Planned community

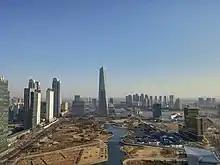
Songdo in South Korea

According to politics of country settlement a number of planned cities were created in peripheral regions. De facto all the cities which have Jewish population its new Jewish side have been planned like New Acre and Nazareth Illit. Those cities also known as "Development Towns". The most successful is Ashdod with more than 200,000 inhabitants, a port and developed infrastructure. Other cities that were developed following Israel's lineation plan are Shoham, Karmiel and Arad. Modi'in-Maccabim-Re'ut has been another of the country's most successful planned cities. Construction began in 1994 and it now has a population of over 80,000. Modi'in also rates higher in terms of average salary and graduation rates than the national average. It was designed and planned by Israeli architect Moshe Safdie. Many Israeli settlements follow this model, including towns like Modi'in Illit and Betar Illit.